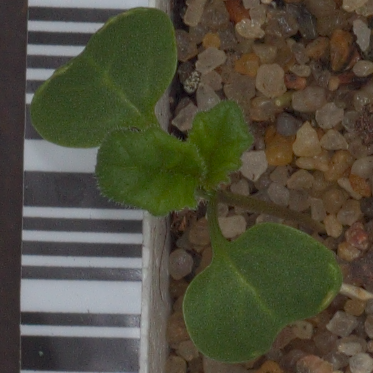
Label: charlock